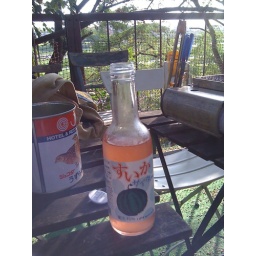
Ah... drinking melon lemonade while sitting in a birds nest with view on Tamagawa river!